Kellogg Biological Station

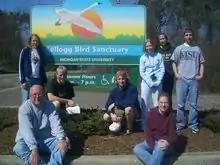
Group of Cornerstone University ornithology students at Kellogg Bird Sanctuary

A destination at the biological station is the Bird Sanctuary. Modeled after a similar wildlife refuge in Canada, the Bird Sanctuary is home to many wild birds and waterfowl, including trumpeter swan, Canada geese, diving and dabbling ducks, herons, cranes, songbirds, and more. The Sanctuary has been an integral part in re-establishing both Canada goose and trumpeter swan populations to the Midwest, serving as an important flyway stop for migrating birds. The Sanctuary also houses captive birds of prey and game birds on-site. Originally opened as a refuge in 1927, the sanctuary was donated to the Michigan State College of Agriculture and Applied Science (now Michigan State University) in 1928 to be used for research and education. The Sanctuary remains a popular stop for visitors, offering tours, courses and programs to the public year-round.